Walther PP

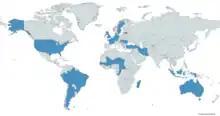
A map with nations who use the Walther PP in blue

The Walther PP design inspired other pistols, among them the Soviet Makarov, the Hungarian FEG PA-63, the Czechoslovakian Vz. 50, the American Accu-Tek AT-380 II, and the Argentine Bersa Thunder 380.